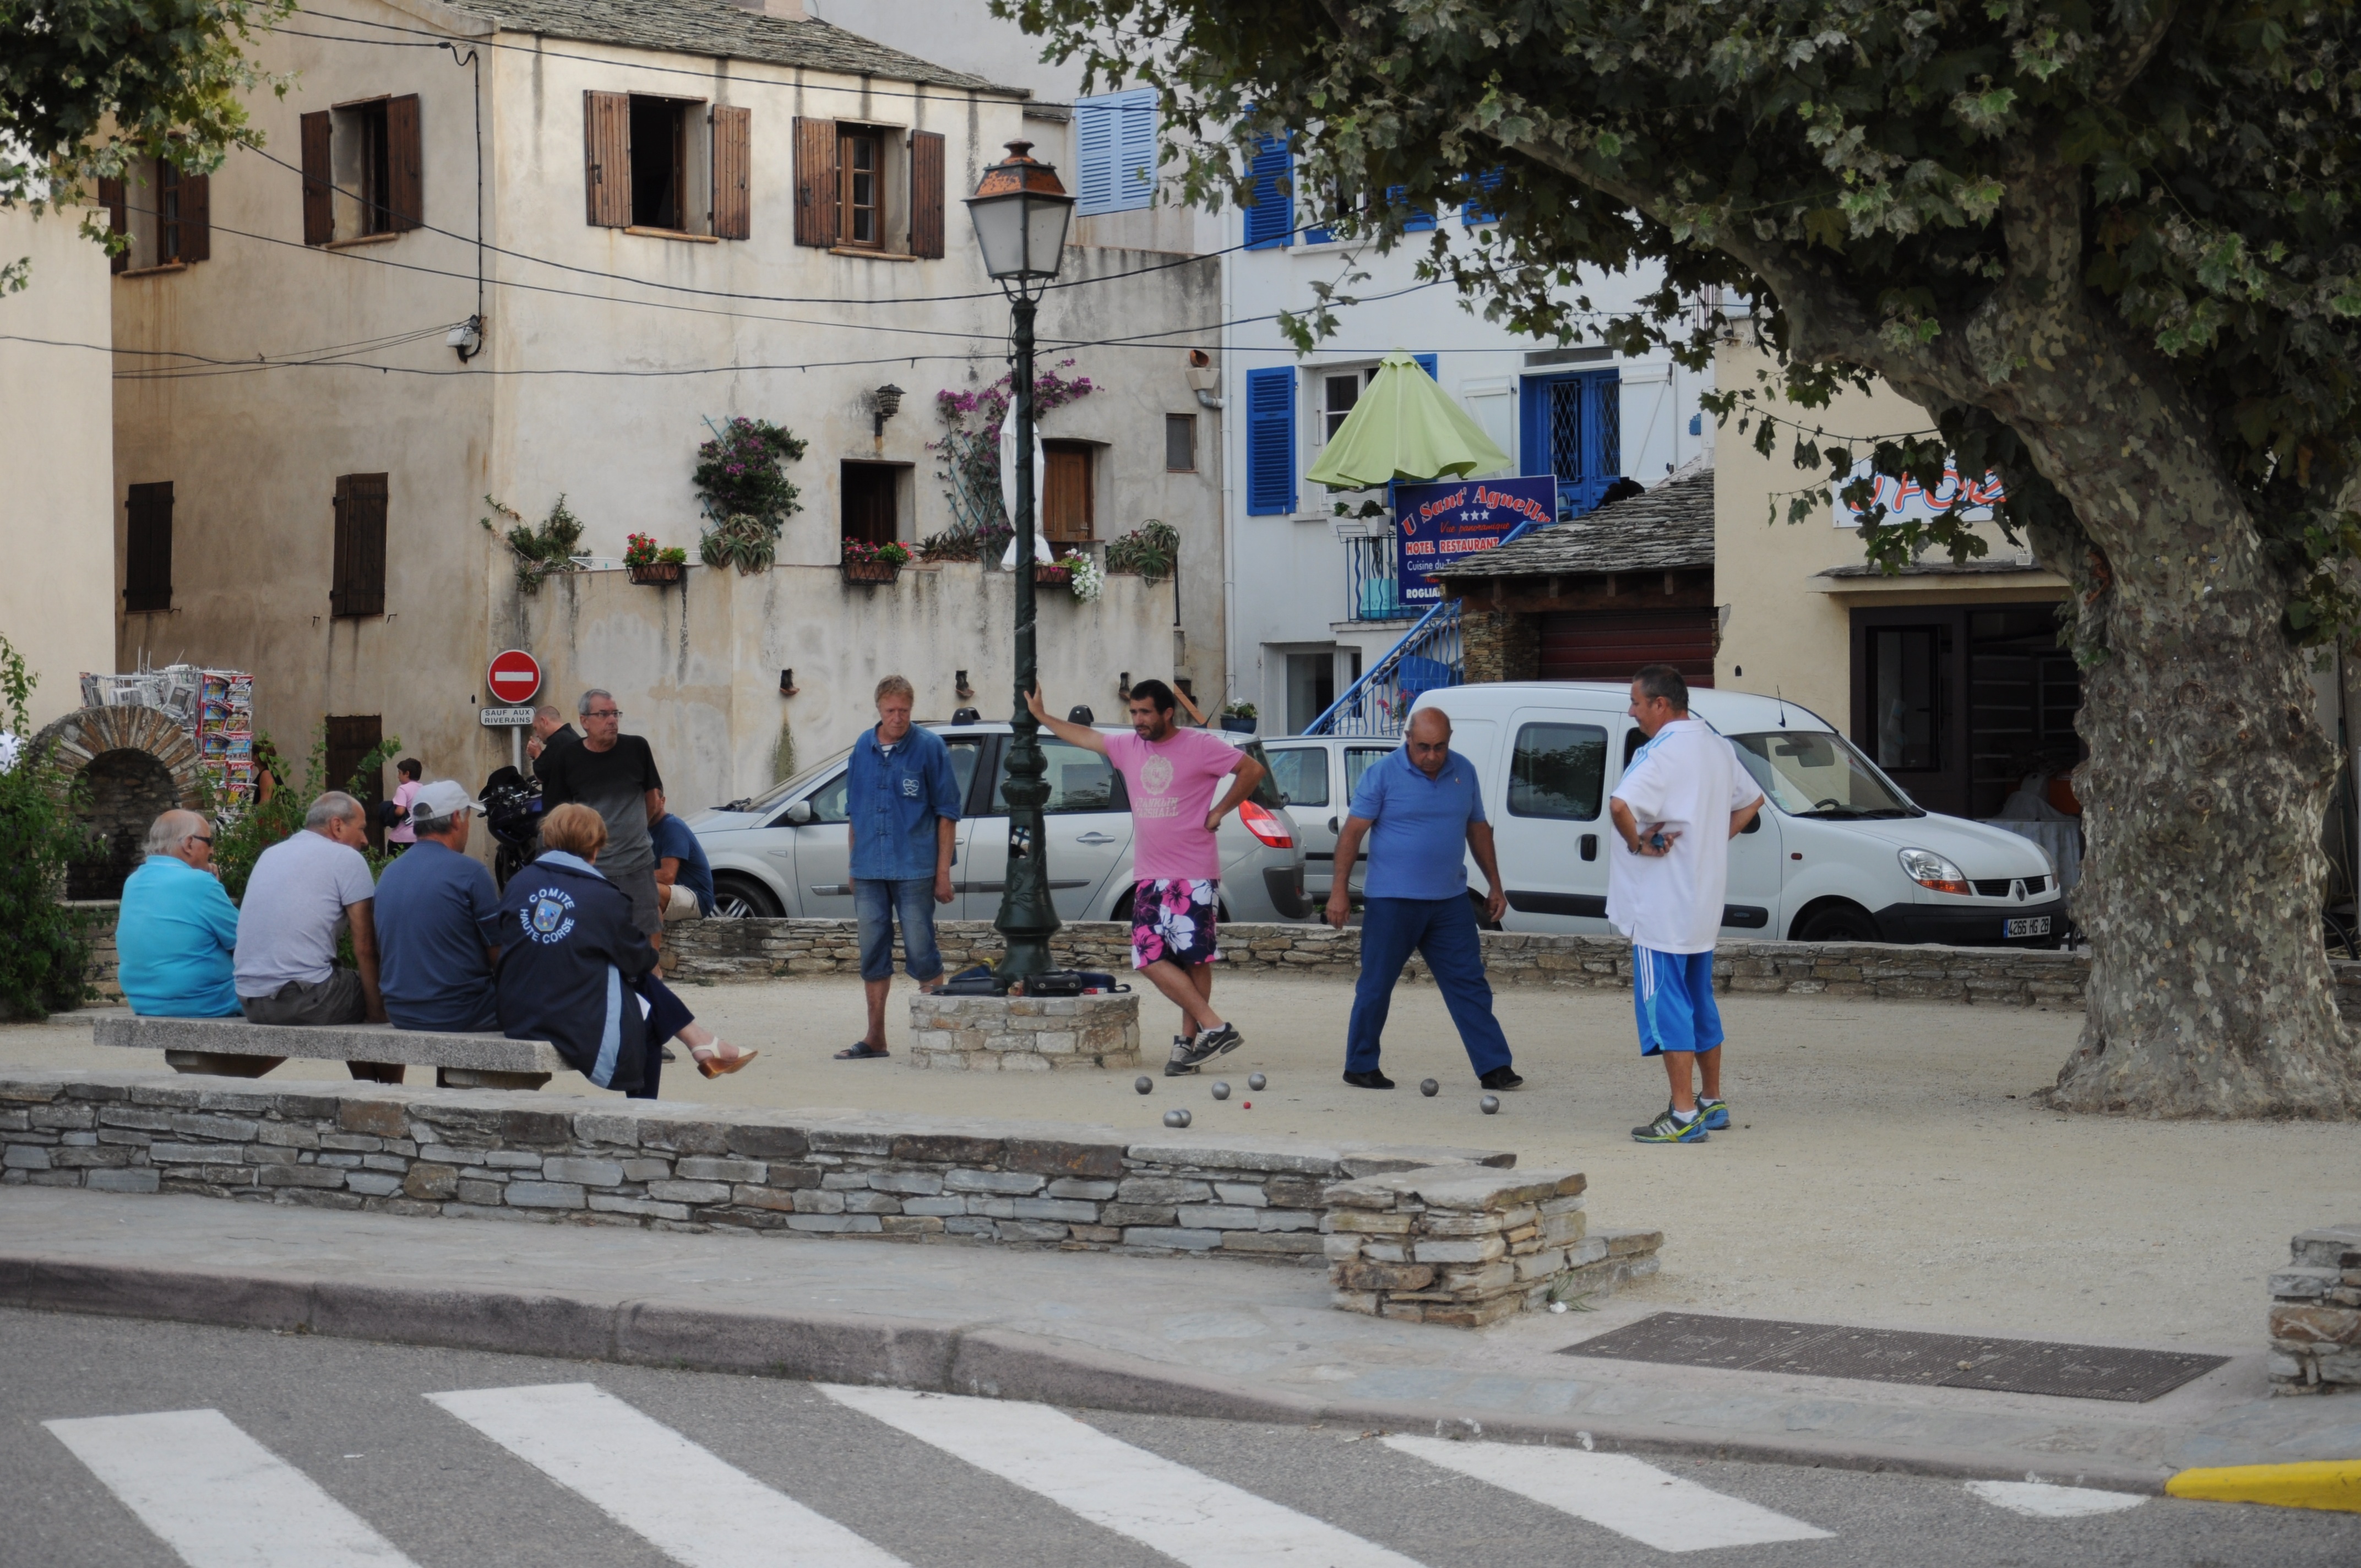
pedestrian, community, plaza, town square, neighbourhood, tours